Battle of Inverkeithing

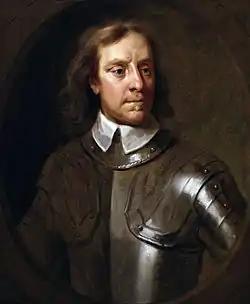

Most of the English cavalry were mounted on large, for the time, horses. The cavalrymen wore metal lobster-tailed pot helmets which protected the head and, usually, the neck, cheeks and, to an extent, face. They wore jackets of thick uncured leather and thigh-length boots. Body armoura cuirass (metal chest and back plates) was unusual but not unknown. They were each armed with two pistols and a sword. The pistols were to long and had a very limited effective range. Most but not all cavalry pistols had flintlock firing mechanisms, which were more reliable in damp or windy weather than matchlock mechanisms. Flintlock mechanisms were more expensive than matchlock ones and were usually reserved for the cavalry, who found igniting and using the slow match while controlling a horse inconvenient. The swords were straight, and effective at both cutting and thrusting. Cavalry were usually positioned on each flank of the infantry.